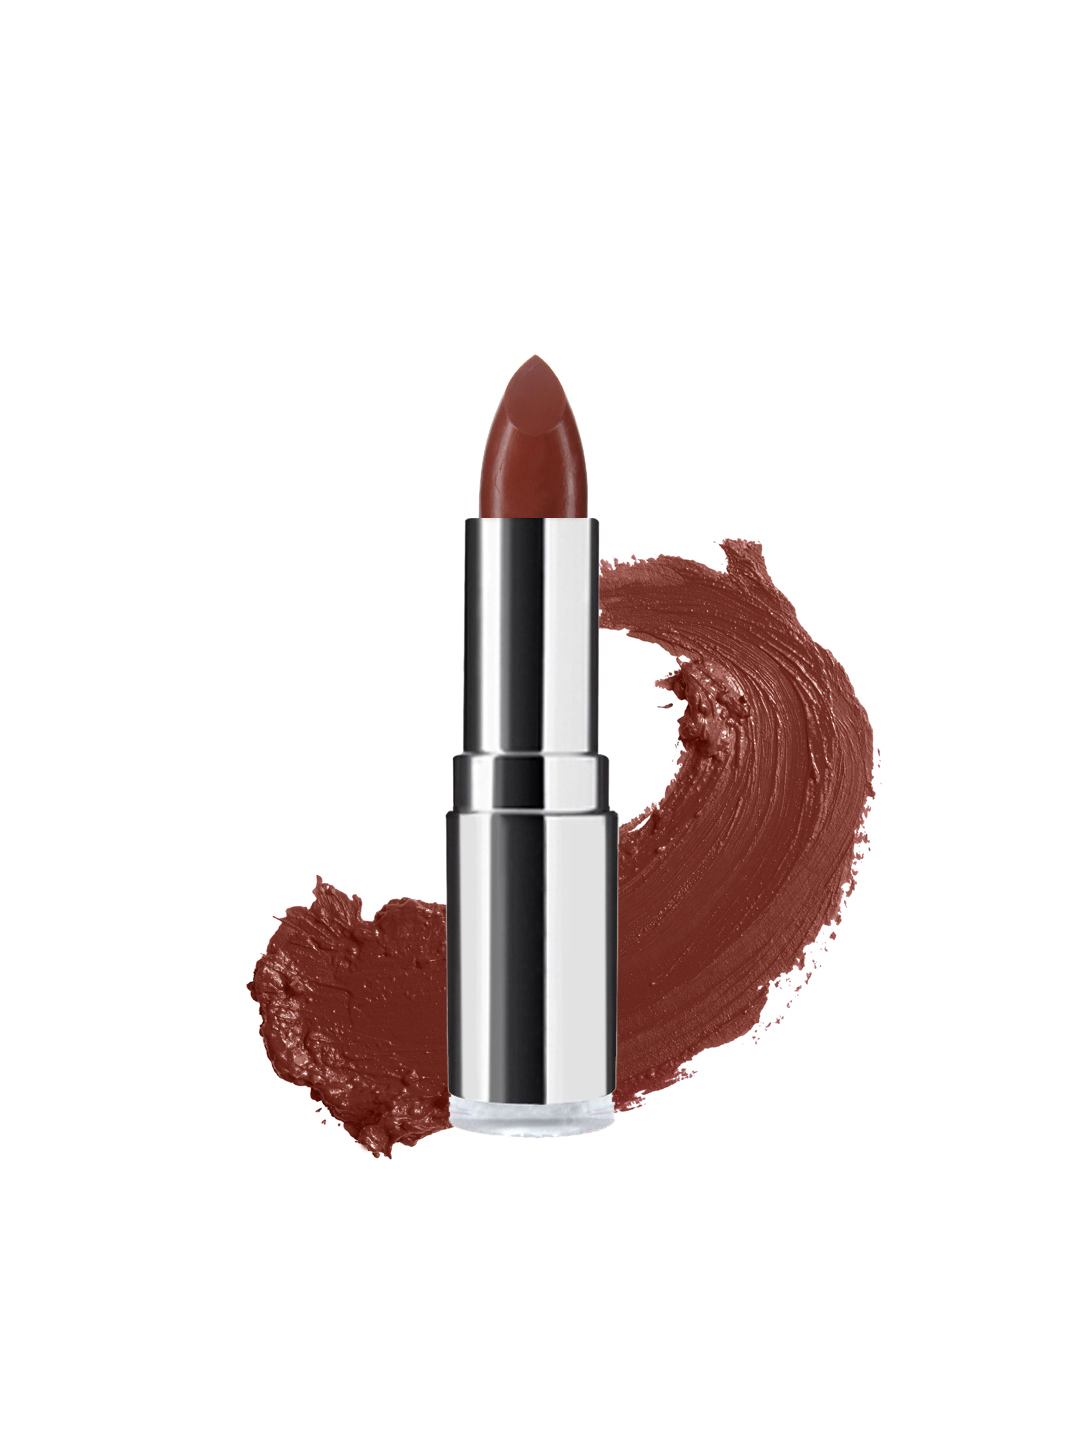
ColorBar Velvet Matte Creme Cup 1 Lipstick 78V
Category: Personal Care / Lips / Lipstick
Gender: Women
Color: Brown
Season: Spring 2017
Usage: Casual